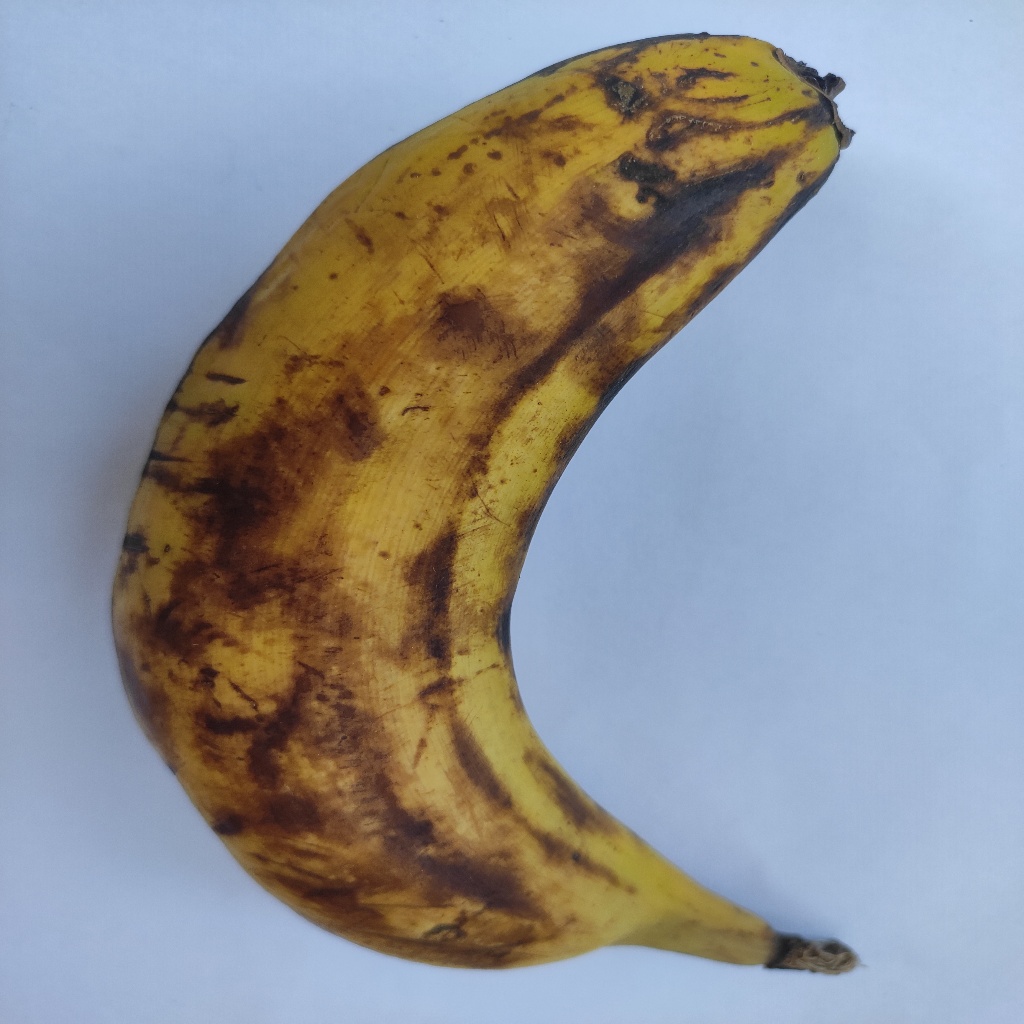
Crop: banana
Quality class: Defect